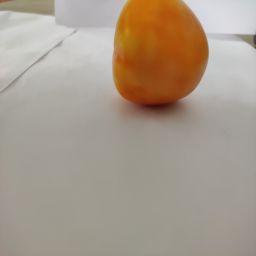
Crop: Tomato
Quality: Ripe